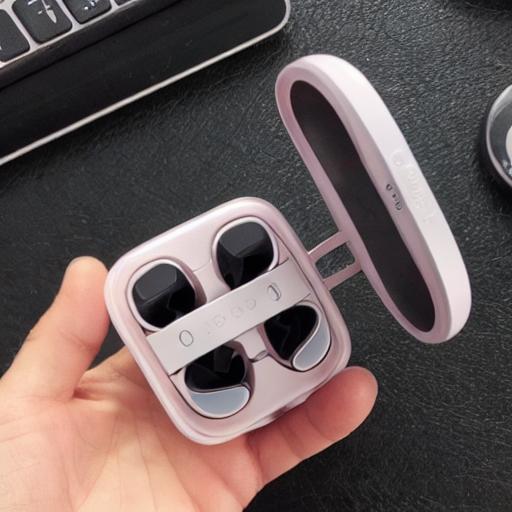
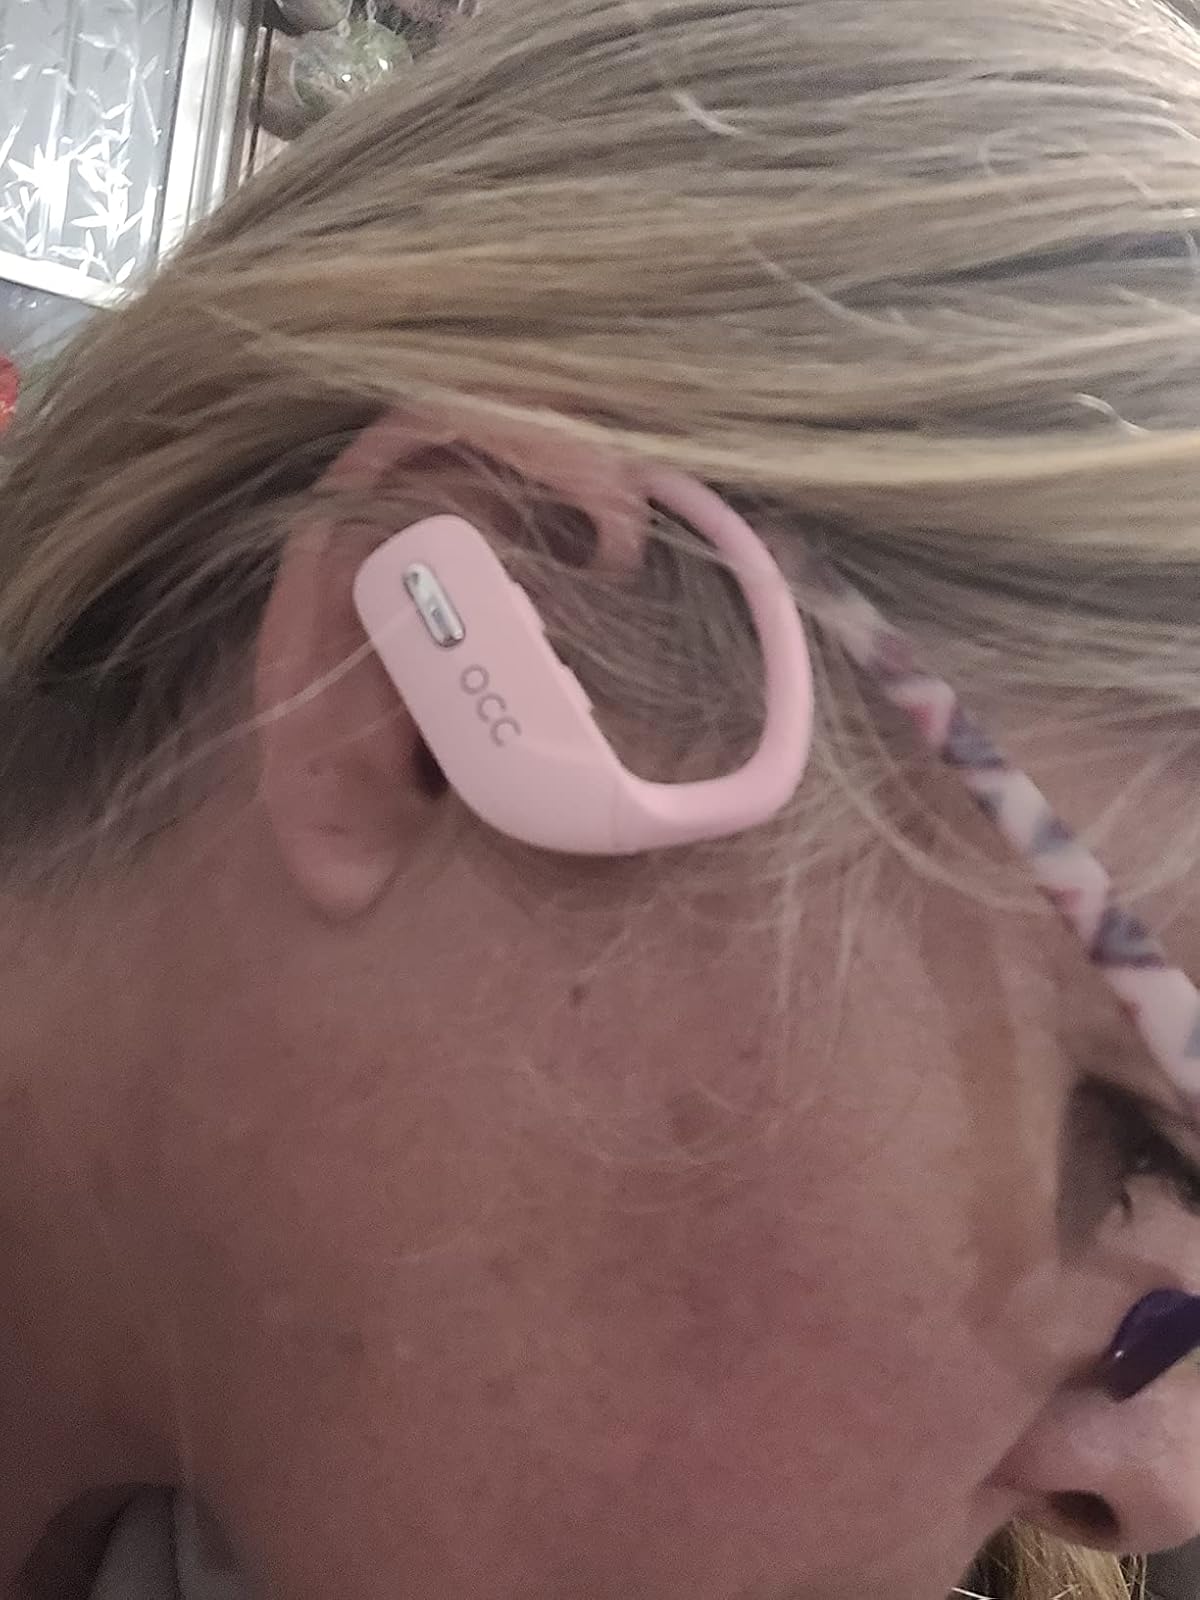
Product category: earbuds
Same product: no